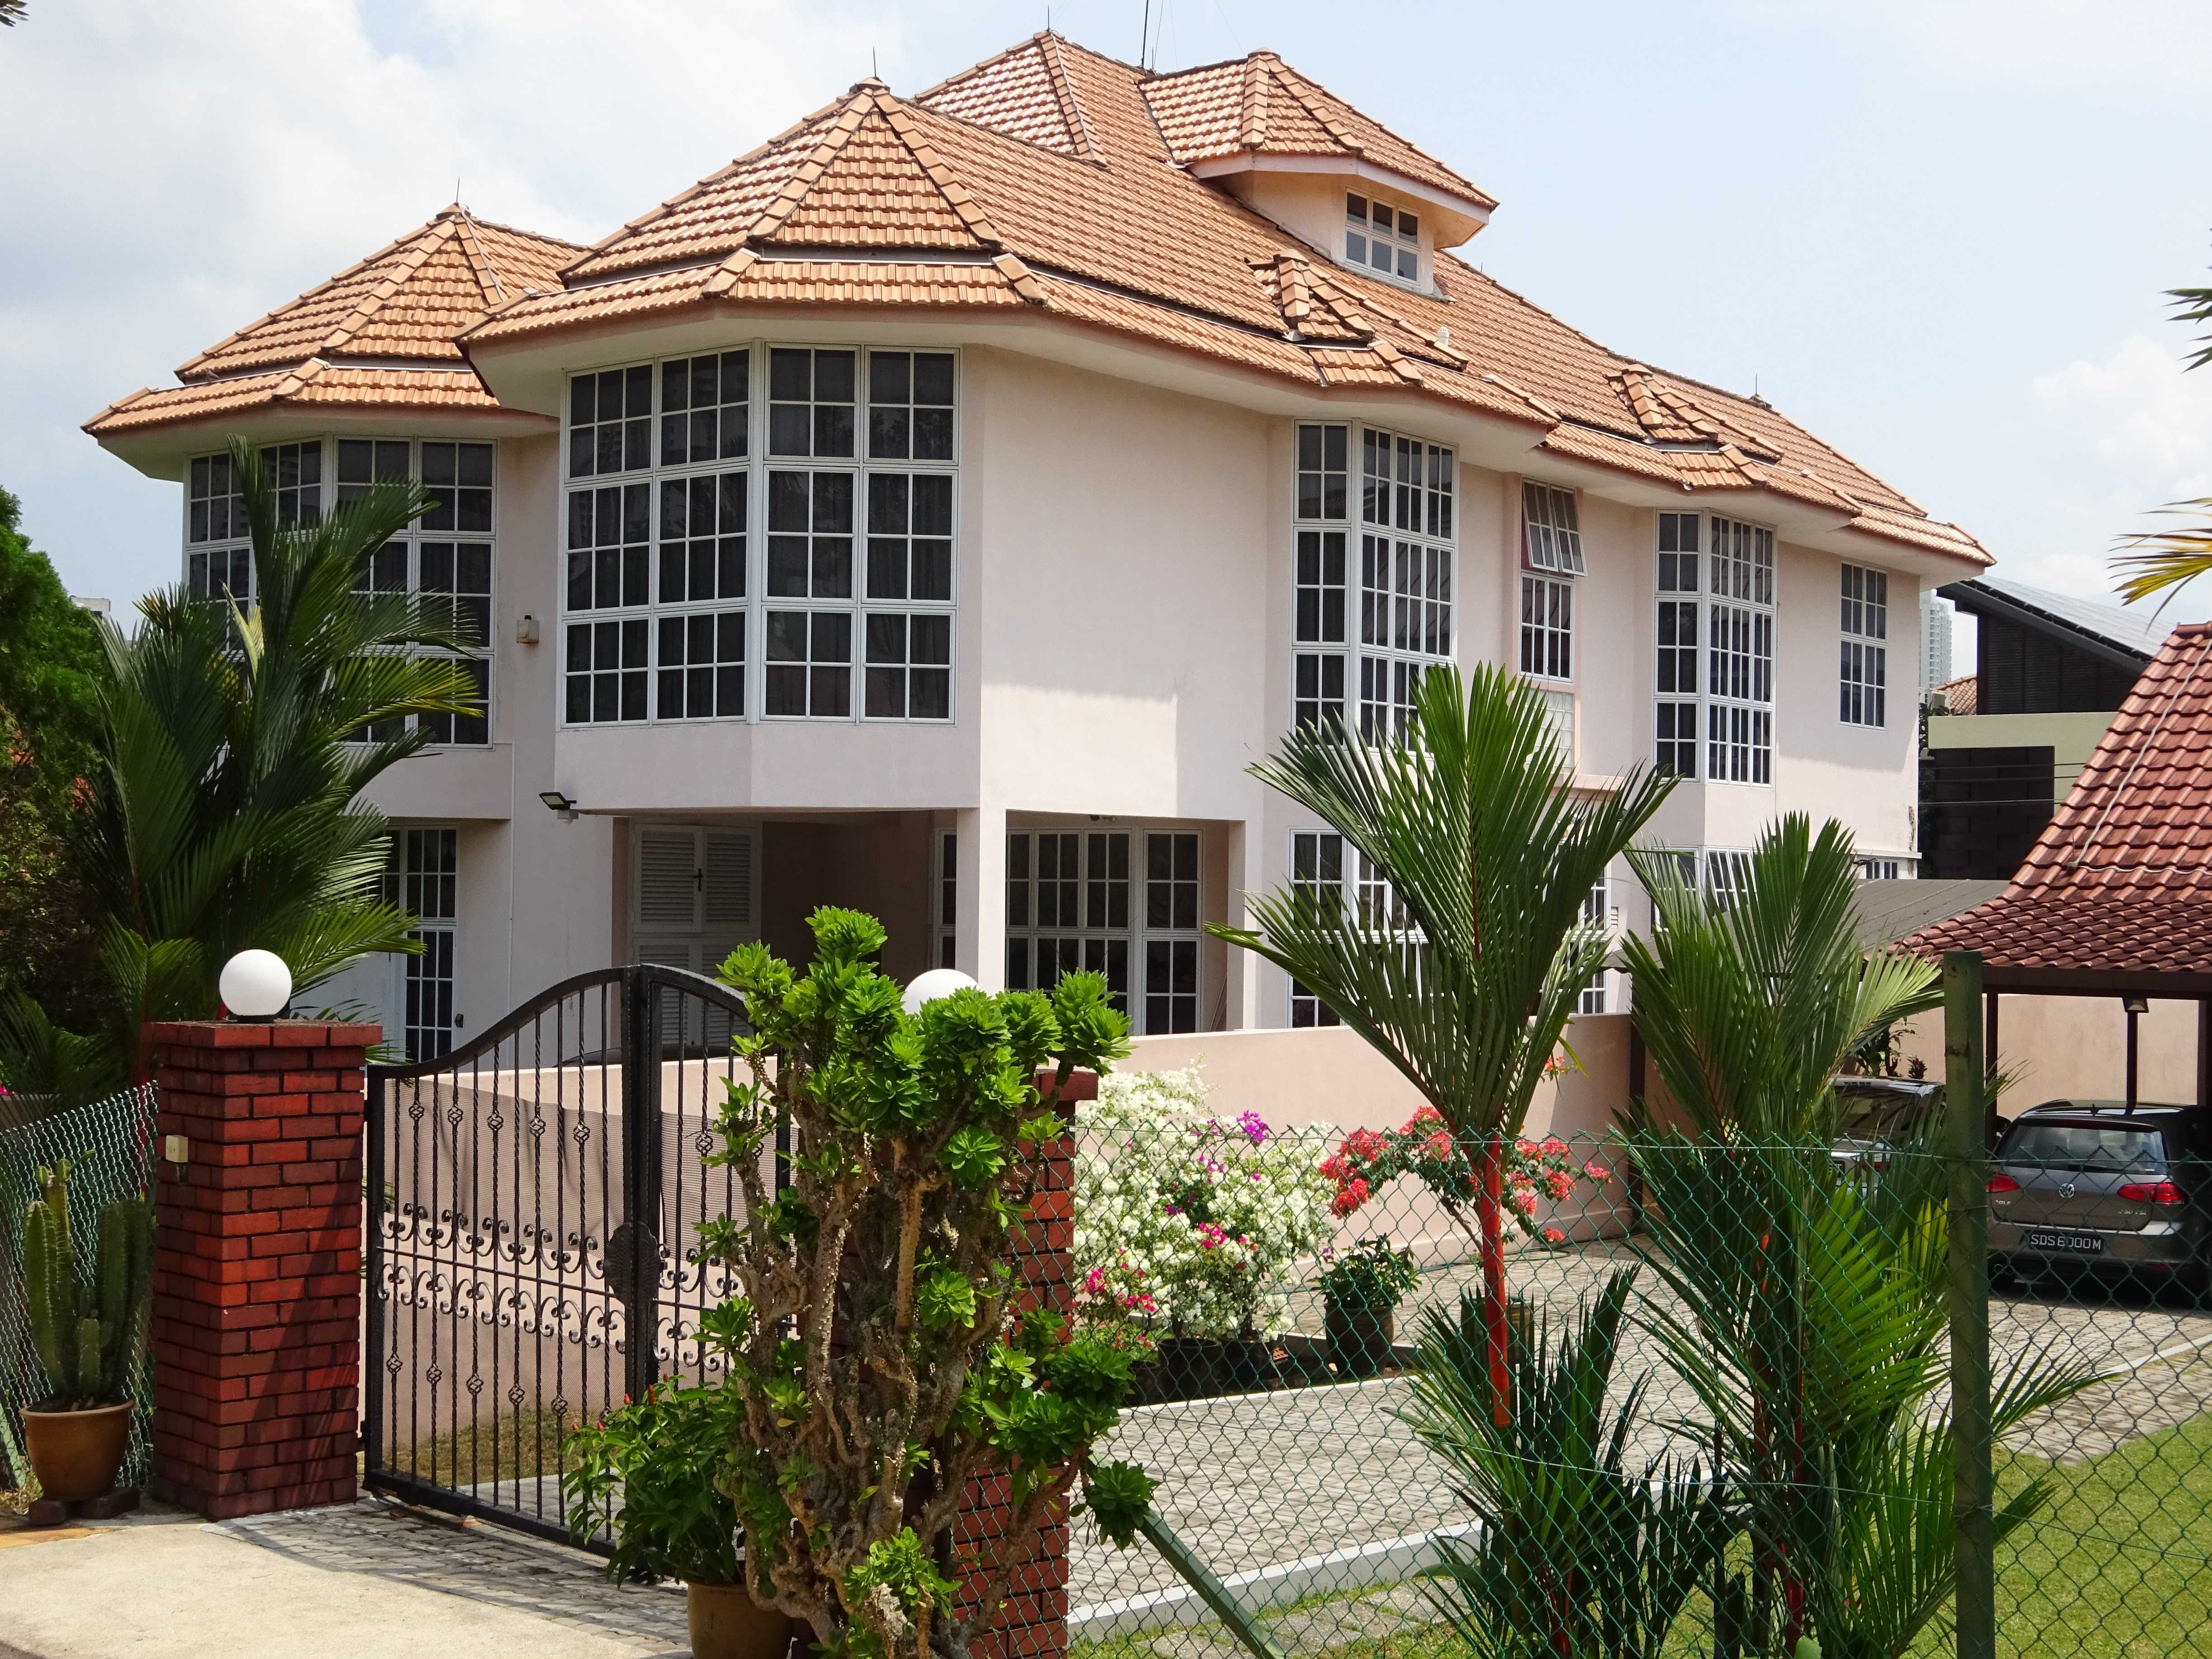
buildings, life, living, city, street, plant, building, window, sky, tree, house, land lot, vegetation, cottage, door, cloud, neighbourhood, facade, residential area, real estate, urban design, roof, shade, apartment, suburb, eco hotel, landscape, palm tree, mixed use, arecales, condominium, siding, fence, flower, home door, home, landscaping, shrub, room, wood, sash window, mansion, farmhouse, resort, hacienda, estate, vacation, yard, driveway, garden, villa, courtyard, home fencing, historic house, gate